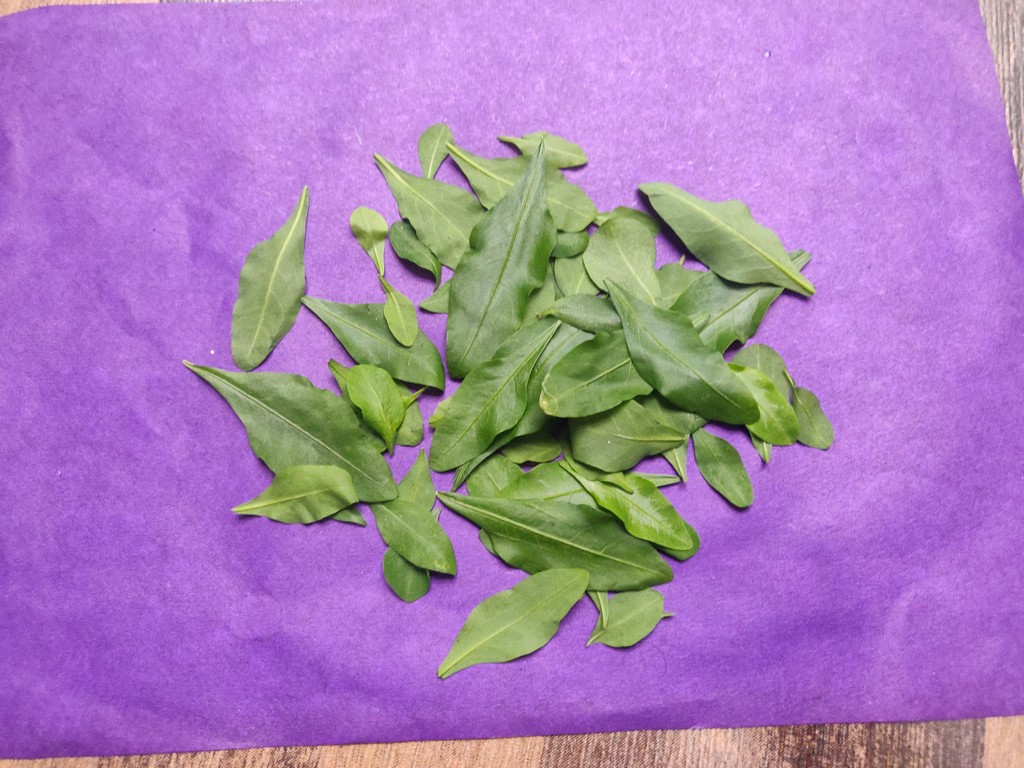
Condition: Healthy
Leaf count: multiple
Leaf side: unknown